Villa of Domitian

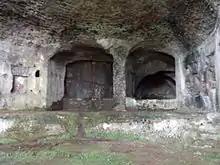
The Bergantino nymphaeum

On the western shore of Lake Albano, 2 km after the Doric nymphaeum is a circular cave of diameter. Originally a quarry it was made into a grotto with alcoves around a pool, from which a statue of Scylla in "bigio" marble emerged, and the floor was completely covered with mosaics of which a few fragments remain. It was the type of nymphaeum used as a summer "triclinium" (dining room) in imperial villas as at Hadrian's villa, with evocative and imaginative effects and sumptuous statuary representing the saga of Ulysses and the Cyclops Polyphemus which was set at the back of the cave. Domitian recreated here features of the maritime "otium" villas on the Tyrrenian coast of southern Latium at Sperlonga and at Baiae.